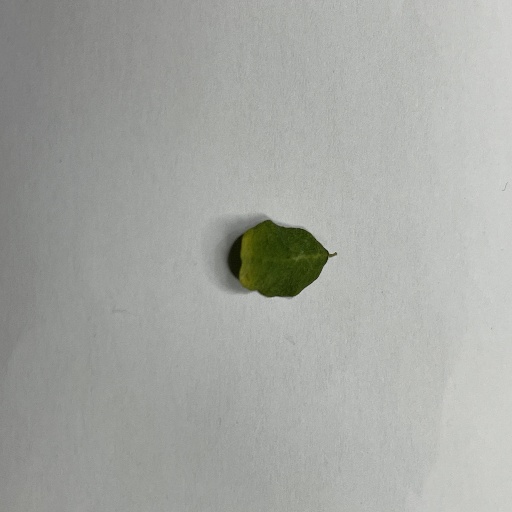
Species: Sojina
Leaf condition: Bacterial Spot